Formula V Air Racing

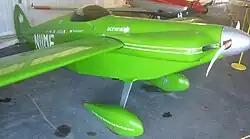
A Formula V Racer, the Monnett Sonerai I.

Formula V Air Racing is an American motorsport that involves small aircraft using engines up to in displacement.